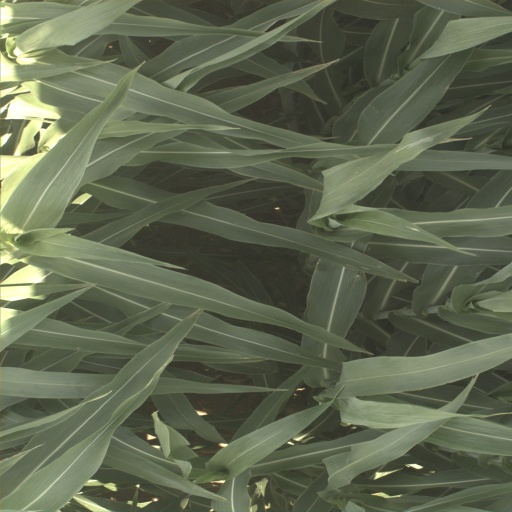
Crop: sorghum